Pentium D

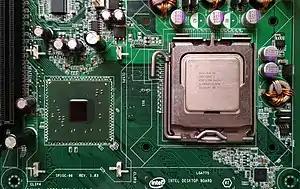
Pentium D 930 (Presler) with Intel 945GC chipset

The dual-core CPU is capable of running multi-threaded applications typical in transcoding of audio and video, compressing, photo and video editing and rendering, and ray-tracing. Single-threaded applications, including most older games, do not benefit much from a second core compared to an equally clocked single-core CPU. Nevertheless, the dual-core CPU is useful to run both the client and server processes of a game without noticeable lag in either thread, as each instance could be running on a different core. Furthermore, multi-threaded games benefit from dual-core CPUs.